Chain crew

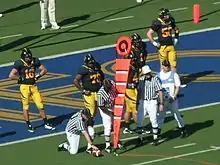
A first down measurement during a game between the USC Trojans and the California Golden Bears.

The chains are brought onto the field whenever the referee needs an accurate measurement to determine if a first down has been made. A team may also request an accurate measurement to determine how far they have to reach for the first down.